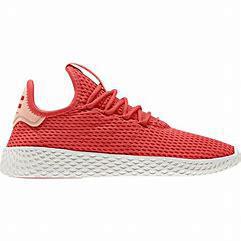
Brand: Adidas
Model: PW Tennis HU